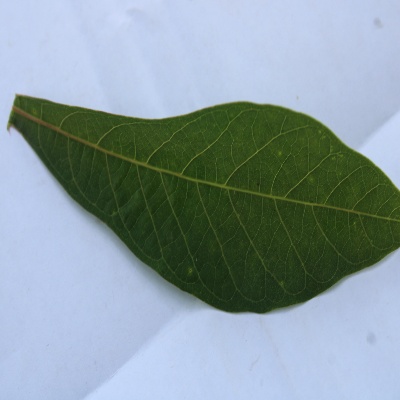
Crop: Cassava
Condition: healthy